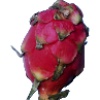
Label: red_pitahaya